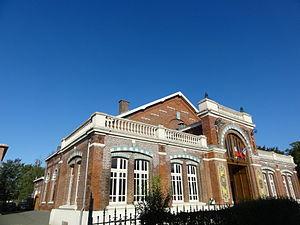
Salle des fêtes des cités de la fosse Arenberg de la Compagnie des mines d'Anzin dans le bassin minier du Nord-Pas-de-Calais, Wallers, Nord, Nord-Pas-de-Calais, France. This building is inscrit au titre des Monuments Historiques. It is indexed in the Base Mérimée, a database of architectural heritage maintained by the French Ministry of Culture,
Cet article recense une partie des monuments historiques du Nord, en France.